Guo Chaoren

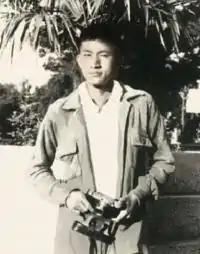
Guo Chaoren during his university years

Guo Chaoren (October 31, 1934 – June 15, 2000) was a president of Xinhua News Agency of China.